Lionel Sackville-West, 6th Baron Sackville

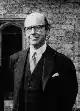
Lionel Bertrand Sackville-West, 6th Baron Sackville, in 1973

Lionel Bertrand Sackville-West, 6th Baron Sackville (30 May 1913 – 27 March 2004) was a stockbroker and member of the British peerage. In 1965, he became the sixth Baron Sackville.